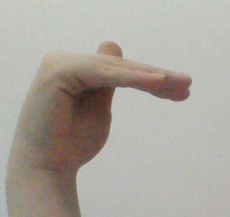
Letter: khaa